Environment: lab
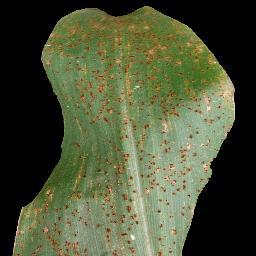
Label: common_rust